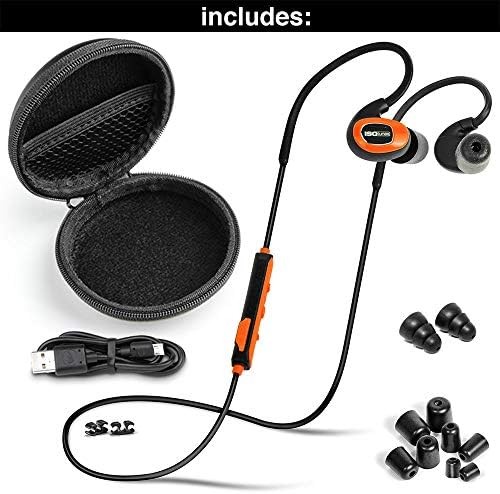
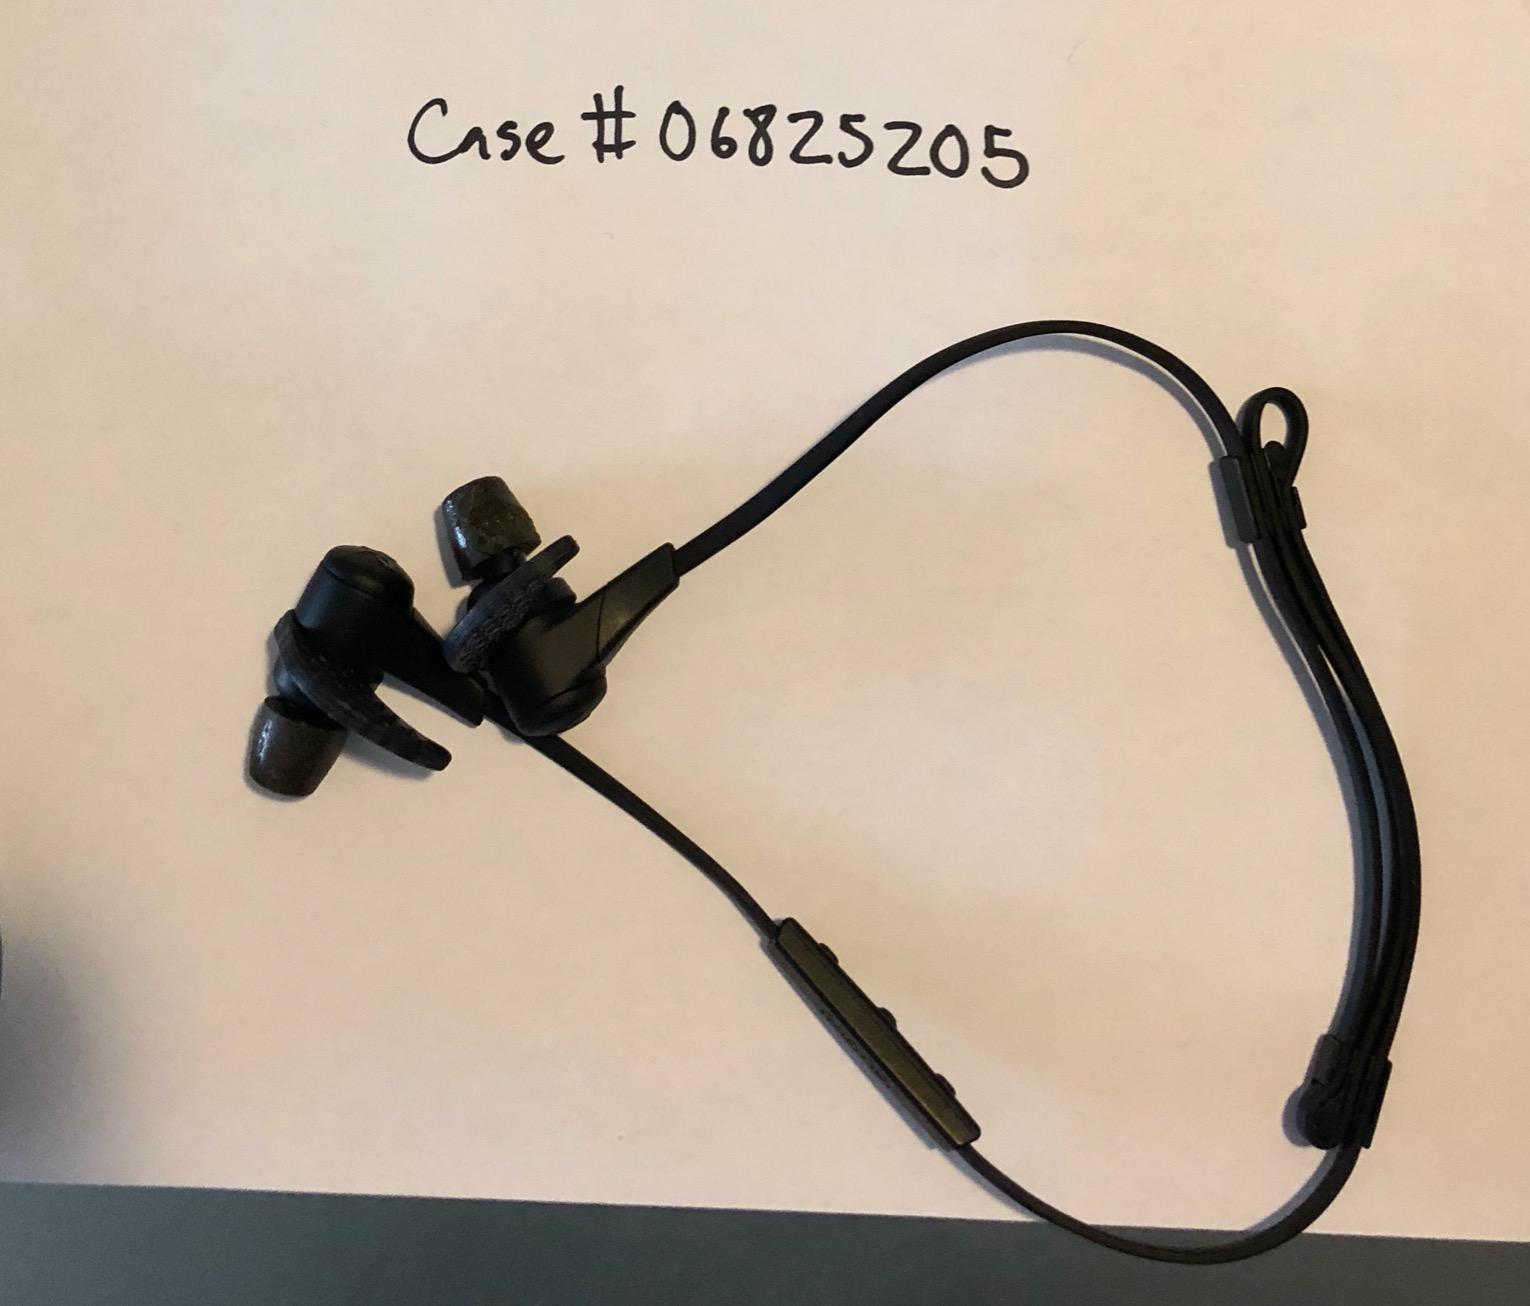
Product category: headphones
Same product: no